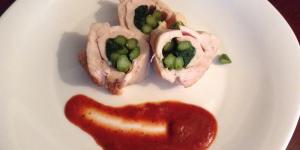
redondo de pollo relleno